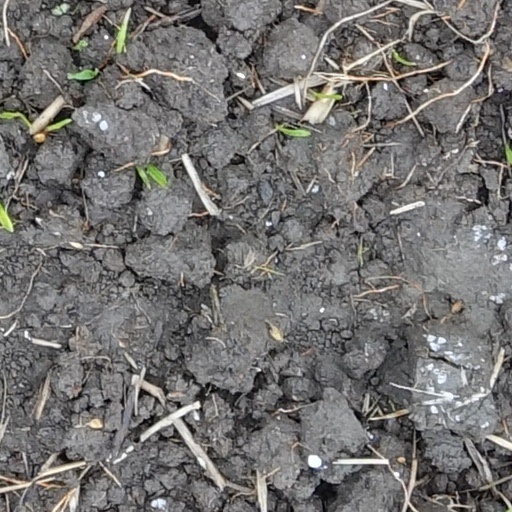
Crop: wheat